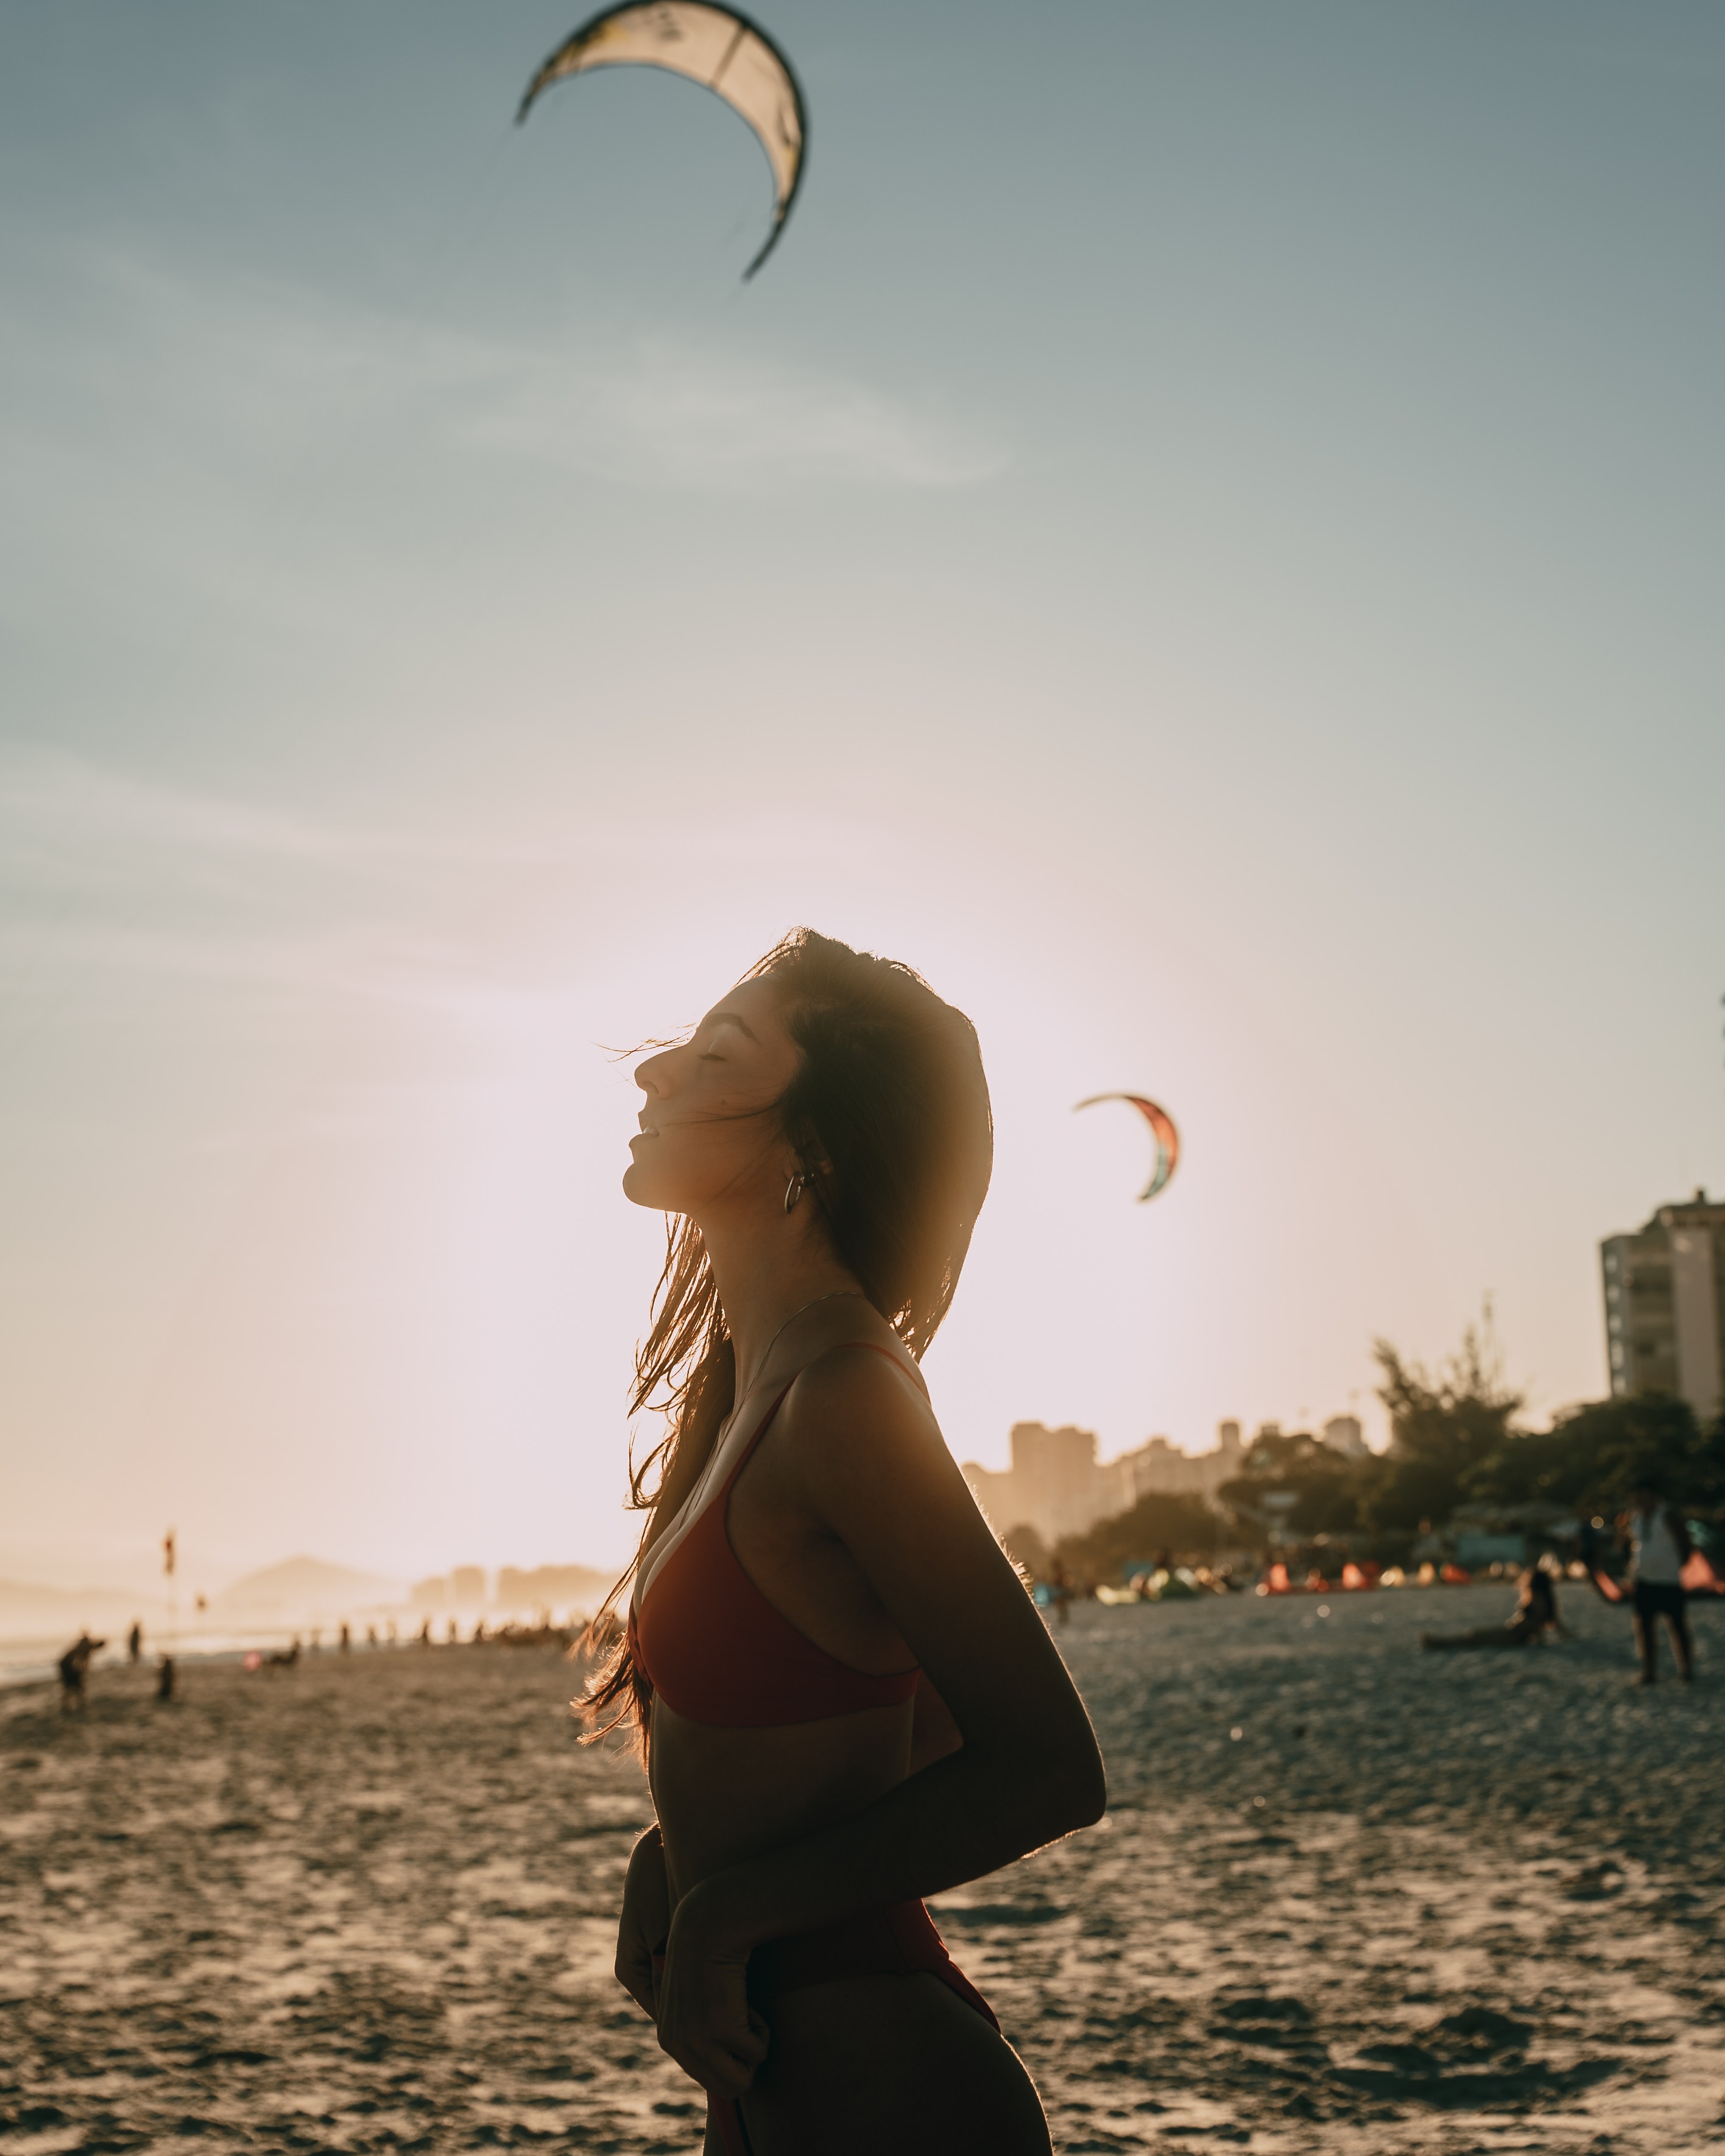
woman, sky, water, photograph, cloud, People on beach, People in nature, light, plant, parachute, happy, flash photography, body of water, beach, sunlight, hat, fun, horizon, leisure, travel, morning, summer, kitesurfing, windsports, beauty, wind wave, kite sports, lake, shore, sunset, tree, backlighting, dusk, recreation, wind, air sports, wave, sports, sun hat, ocean, tourism, evening, coast, vacation, parachuting, toy, surface water sports, sea, extreme sport, shadow, sand, tropics, sunrise, individual sports, silhouette, paragliding, sun, boardsport, water sport